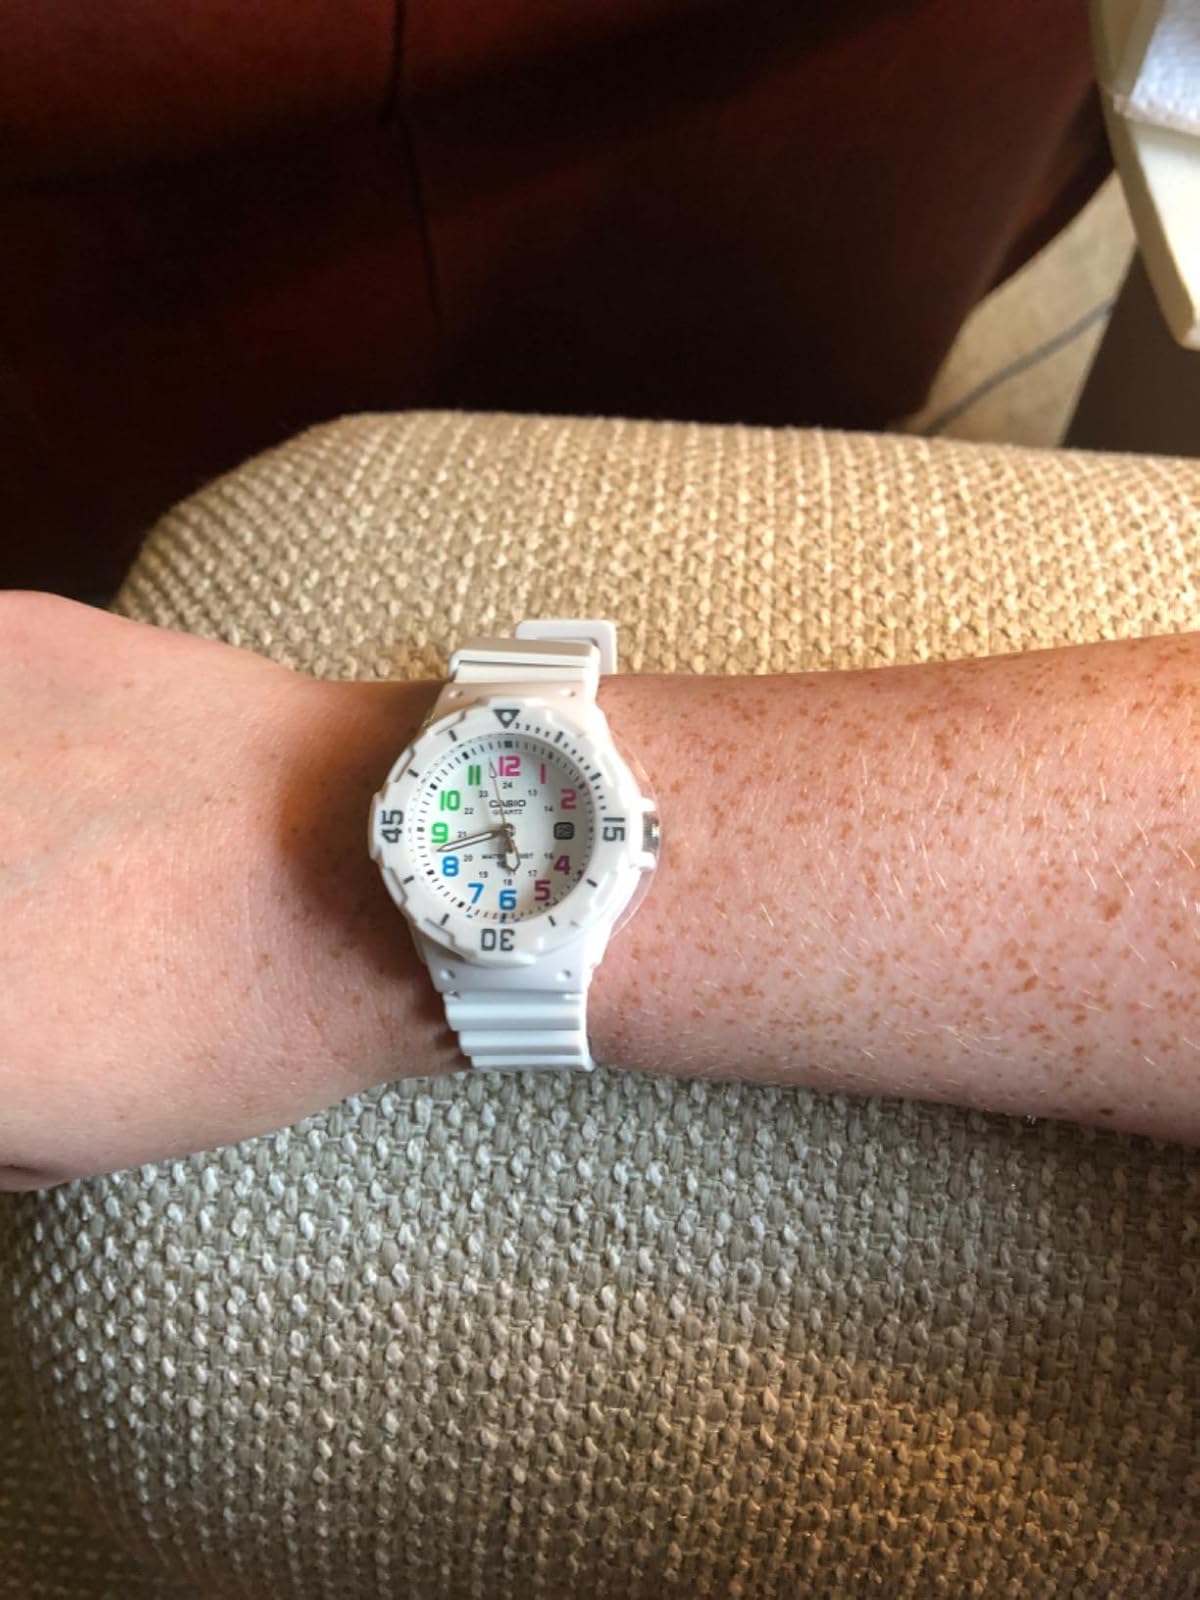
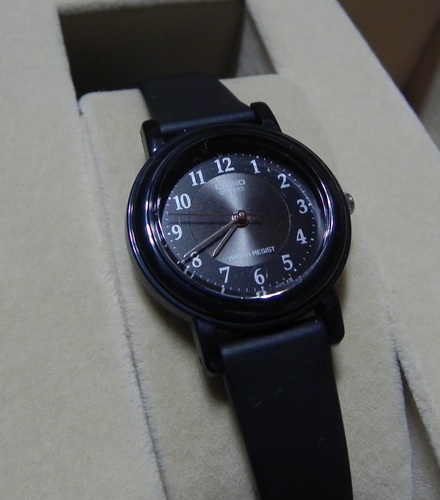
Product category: accessories_watch
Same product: no